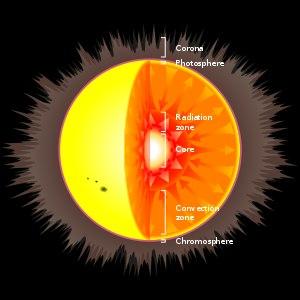
En astronomie, la séquence principale est une bande continue et bien distincte d'étoiles qui apparaissent sur des diagrammes où l'abscisse est l'indice de couleur B-V et l'ordonnée la luminosité ou, en sens inverse, la magnitude absolue des étoiles. Ces diagrammes couleur-luminosité sont connus sous le nom de « diagrammes de Hertzsprung-Russell », d'après leur co-inventeurs Ejnar Hertzsprung et Henry Norris Russell. Les étoiles figurant dans cette bande sont connues sous le nom d’étoiles de la série principale, ou « étoiles naines ». Ainsi, environ 90 % des étoiles observées au-dessus de 0,5 M☉ sont sur la séquence principale.